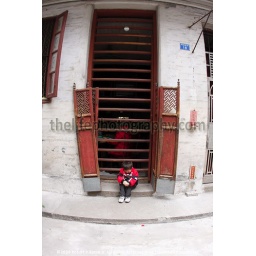
Asian boy sitting in front of grandparents house locked out while grandma plays mahjong. Canton Guangzhou Guandong Asia .